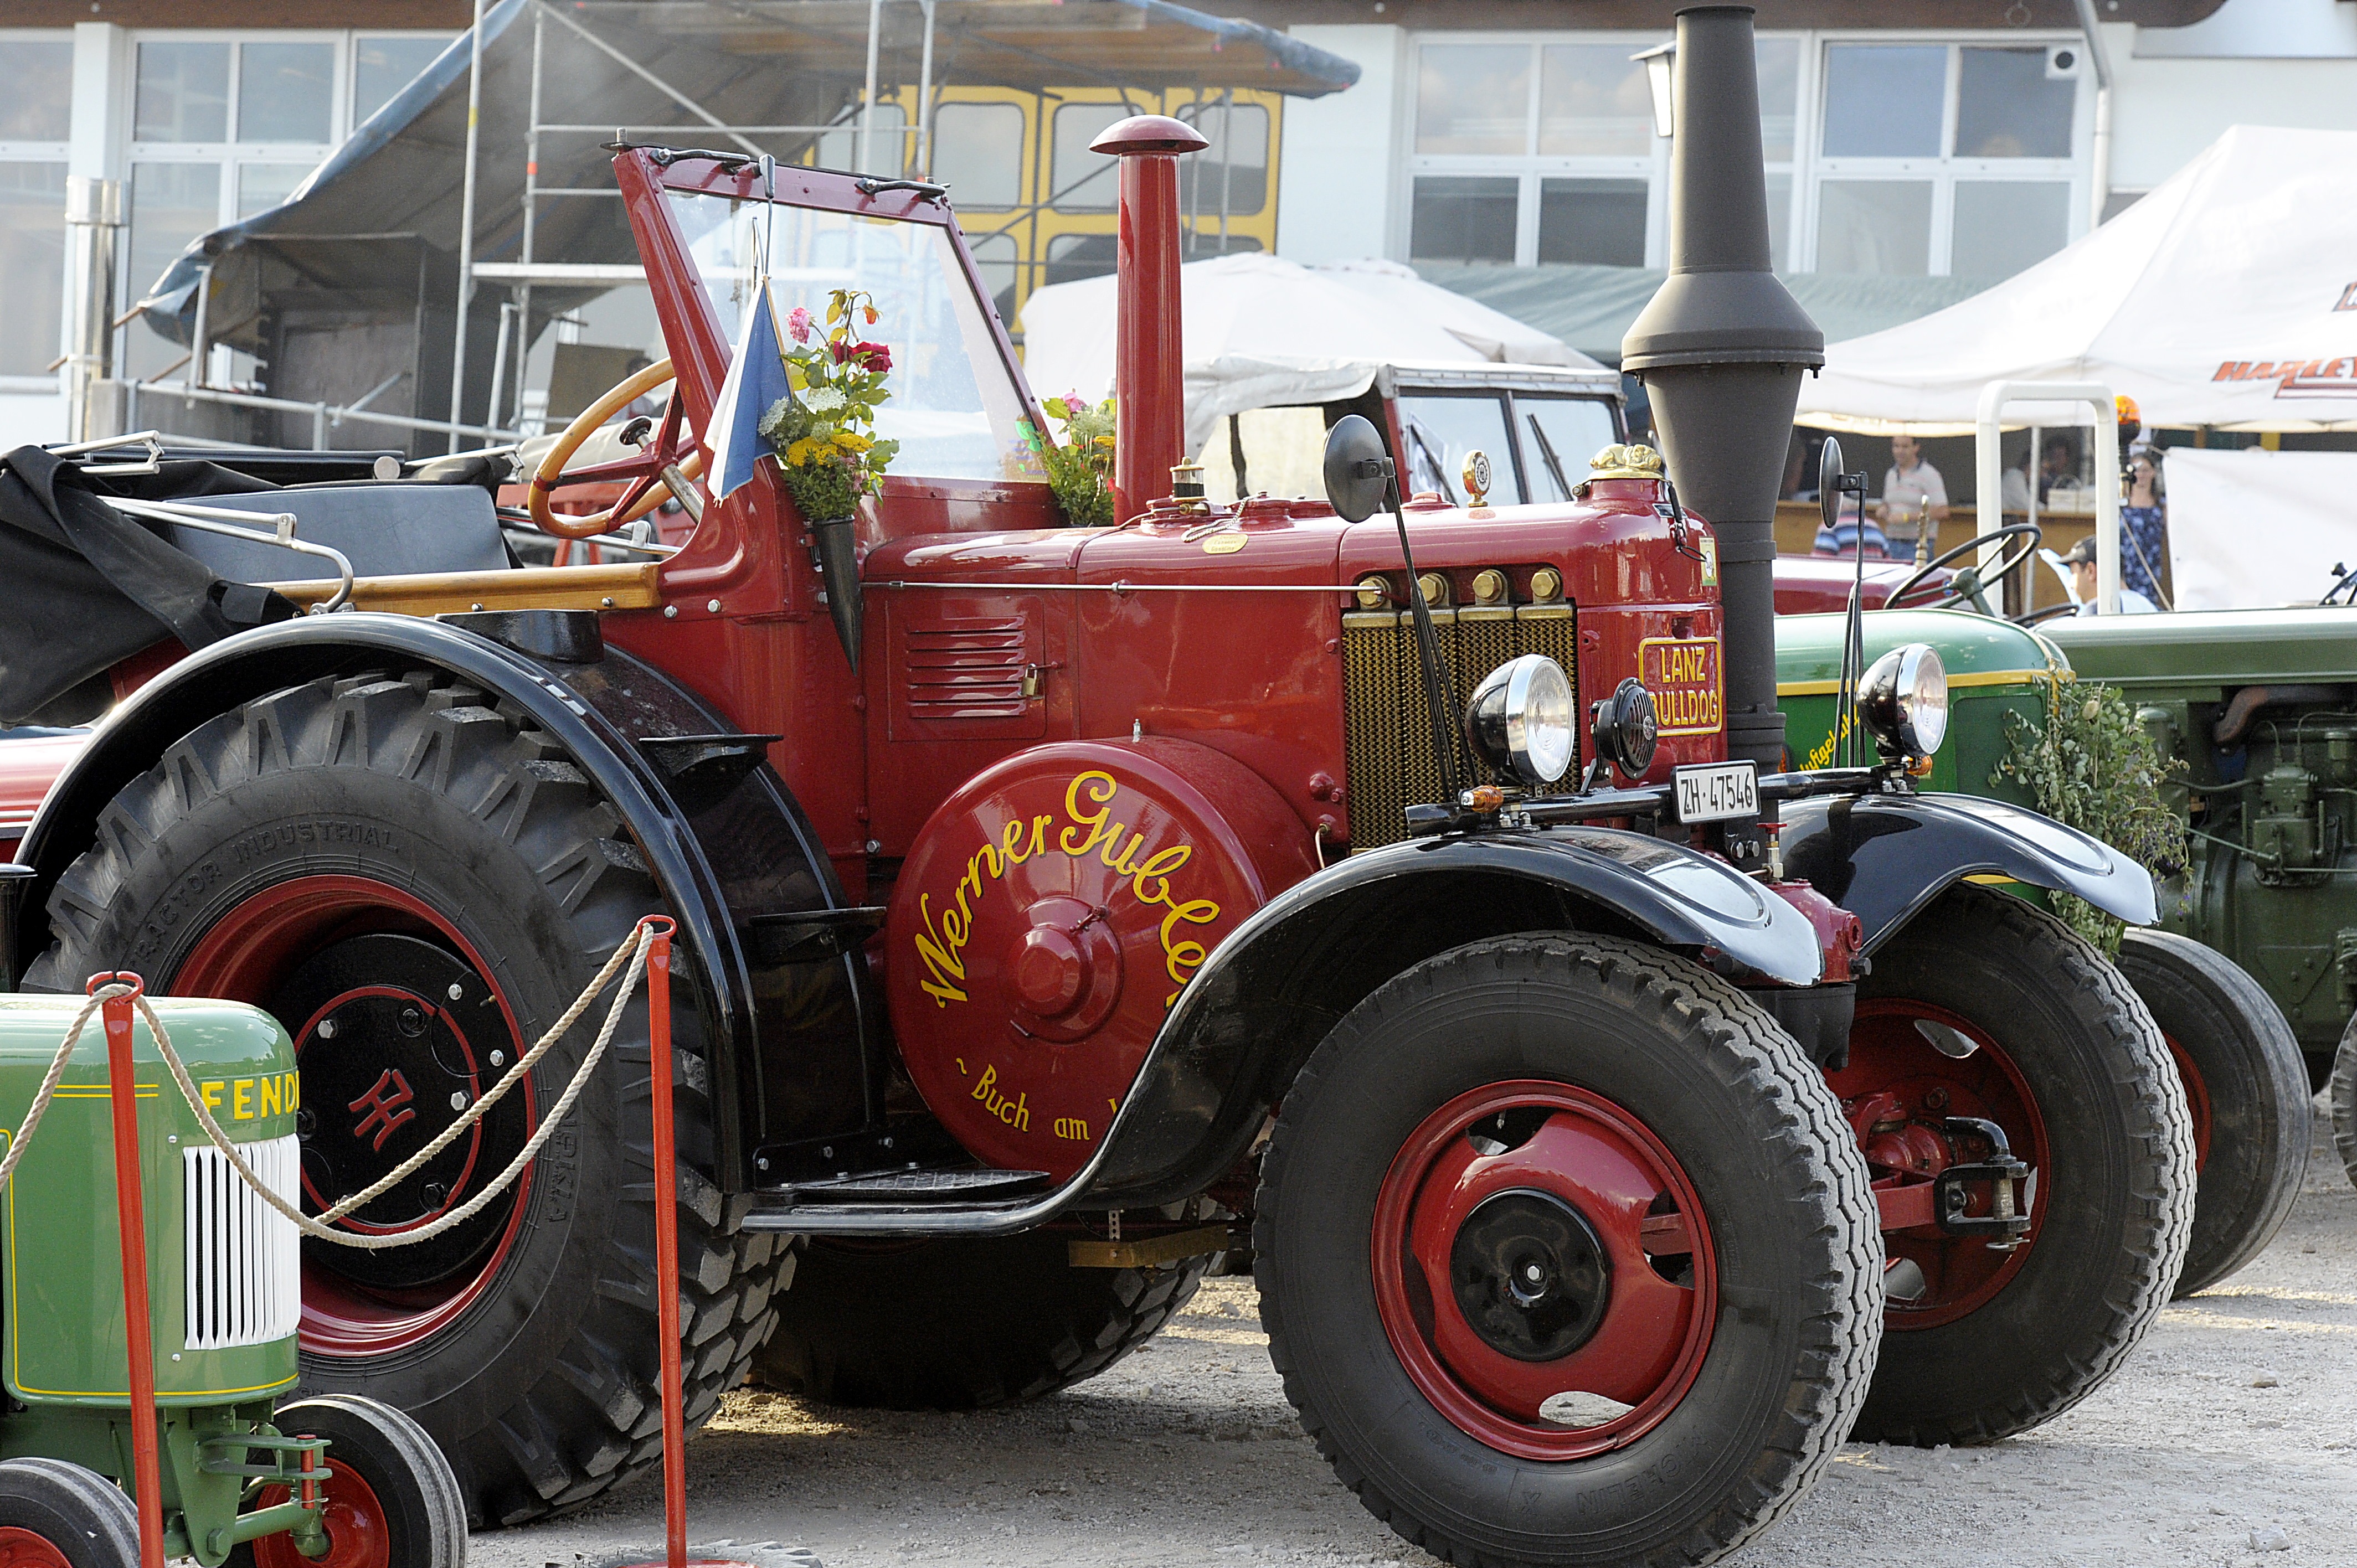
car, tractor, wheel, vehicle, agriculture, motor vehicle, vintage car, oldtimer, tractors, historically, vehicles, antique car, agricultural machinery, hot rod, old tractor, land vehicle, automobile make, tractor pulling